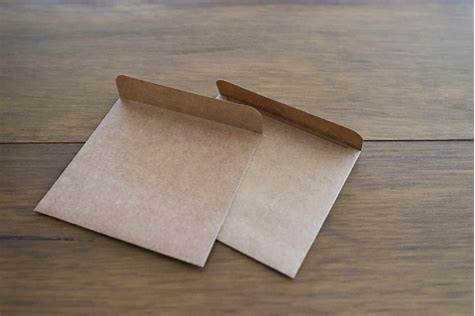
Waste category: paper